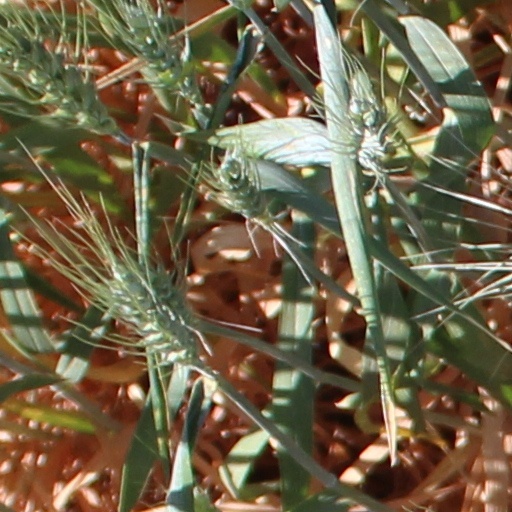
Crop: wheat